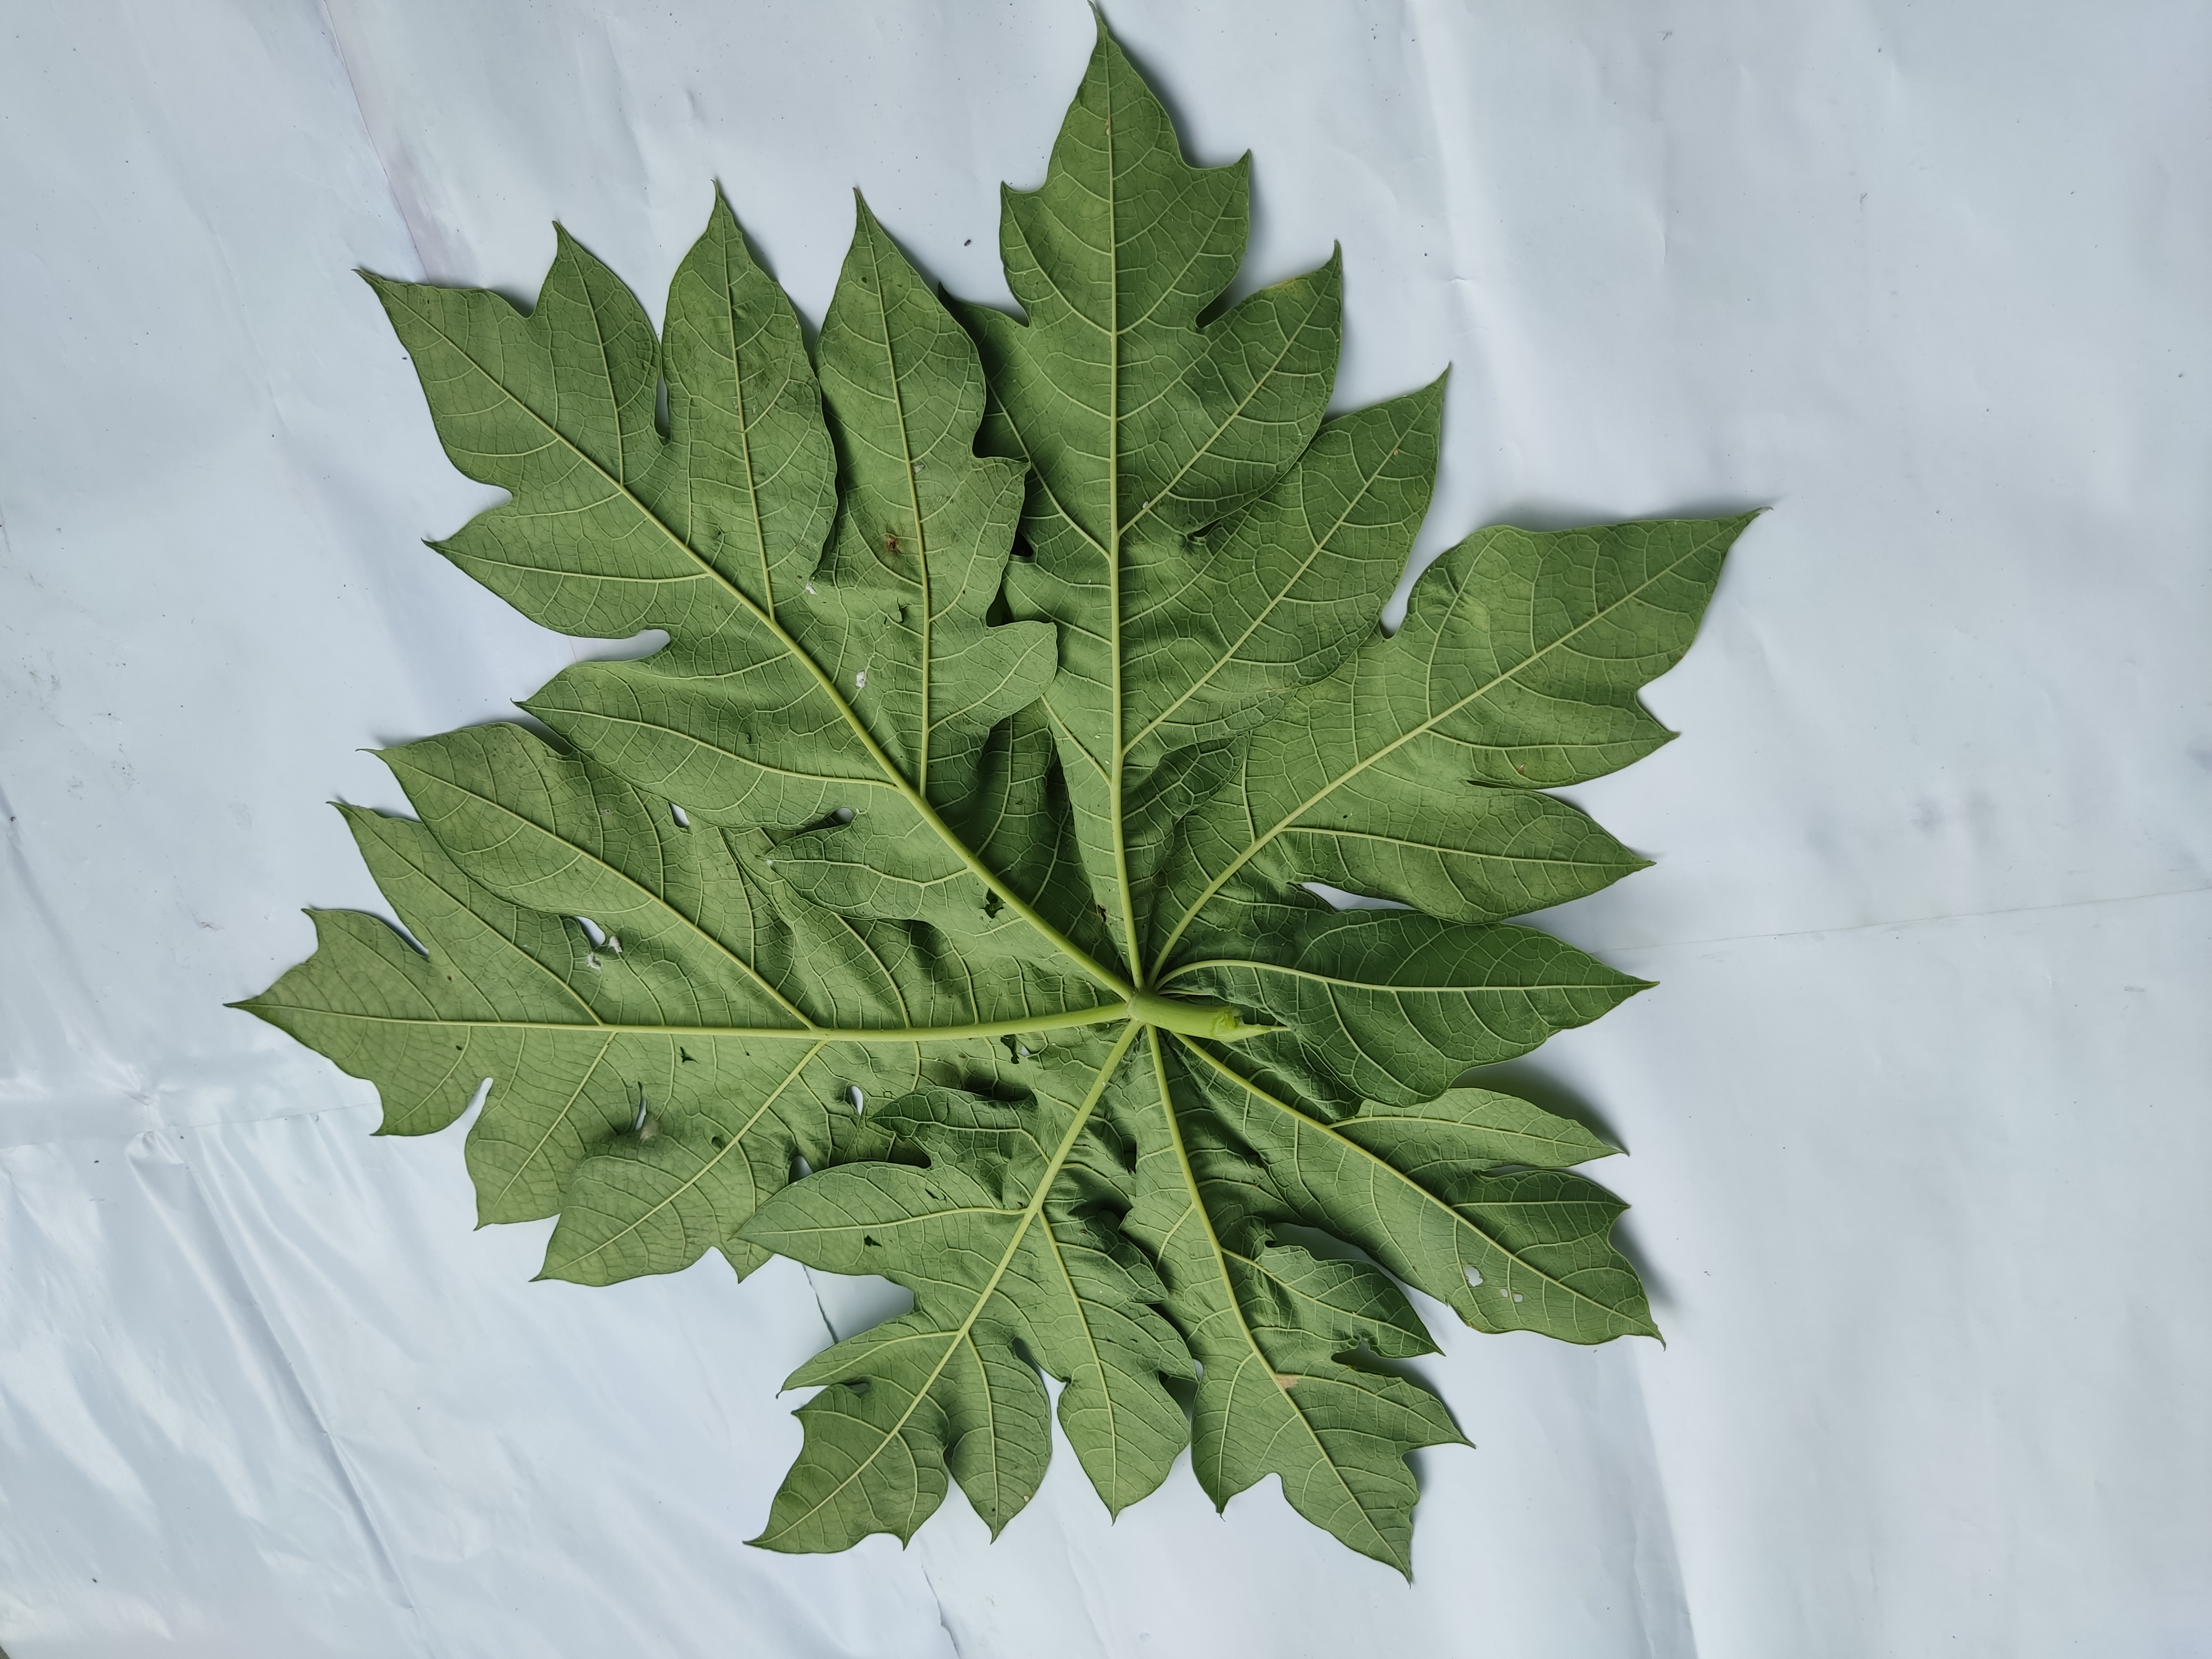
Label: Ring Spot